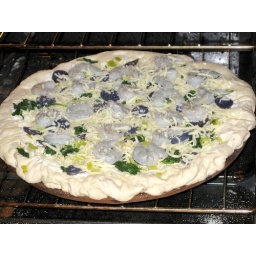
pizza in oven